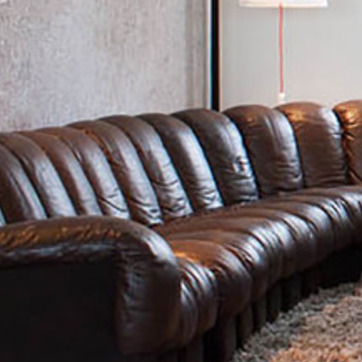
Material: leather